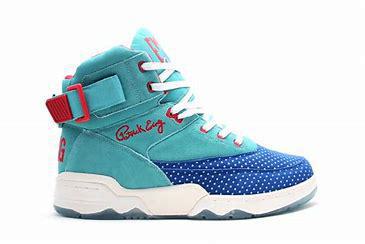
Brand: Ewing
Model: 33 Hi